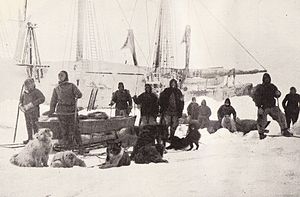
Nansens Fram-ekspedition / Rejsen / March mod Nordpolen
Nansen og Johansen omsider klare til at begive sig mod Nordpolen, den 14. marts 1895. Nansen er den høje person, nummer to fra venstre; Johansen står som nummer to fra højre.
Nansens Fram-ekspedition 1893-96 var en ekspedition, som havde som hovedformål at nå den geografiske nordpol. Leder og initiativtager til ekspeditionen var den norske forsker og opdager Fridtjof Nansen, som ville forsøge at udnytte de naturlige øst-vest-strømme i Nordishavet. Til trods for stor skepsis hos andre polarfarere førte Nansen "Fram" til de Nysibiriske øer øst i Nordishavet, lod skibet fryse fast i pakisen, og ventede på, at strømmene skulle fragte skibet mod Nordpolen. Fremdriften i isen var imidlertid ringe og og havstrømmene uforudsigelige. Efter 18 måneder i isen stod det klart for Nansen, at "Fram" ville passere langt fra polpunktet. Han tog en meget dristig beslutning og forlod skibet med et hundespand. Med sig havde han en udvalgt medrejsende, Hjalmar Johansen, og sammen satte de kursen mod Nordpolen. De nåede heller aldrig frem til polpunktet, men de opnåede rekord med en nordlig bredde på 86°13.6'N, før de vendte om og begav sig ud på den lange tilbagerejse over is og vand for at komme i sikkerhed på Frans Josefs land, hvor de overvintrede. Næste forår var de heldige og blev taget op af en anden ishavsekspedition og senere bragt til Norge.